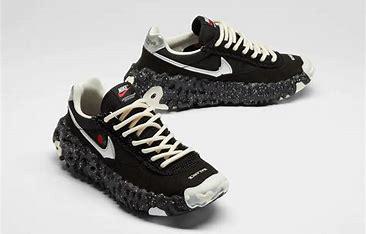
Brand: Nike
Model: Undercover